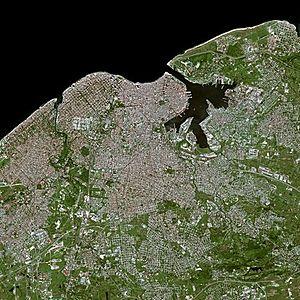
La Havane est la capitale et le centre économique de Cuba. Cette ville portuaire est aussi l'une des quinze provinces cubaines. La ville/province compte 2,4 millions d'habitants, tandis que l'agglomération en compte plus de 3,7 millions, ce qui fait de La Havane la plus grande ville des Caraïbes. La ville s'étend sur plus de 720 kilomètres carrés principalement à l'ouest et au sud d'une baie, à laquelle on accède par un passage étroit, et qui est divisé en trois ports : Marimelena, Guanabacoa et Atarés. La rivière Almendares traverse la ville du sud au nord, et se jette dans le détroit de Floride à quelques kilomètres à l'ouest de la baie.